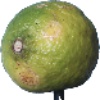
Label: limes